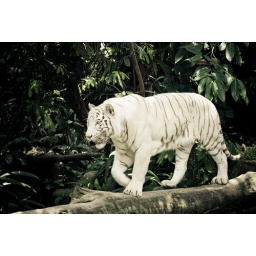
white stripe tiger in singapore zoological garden